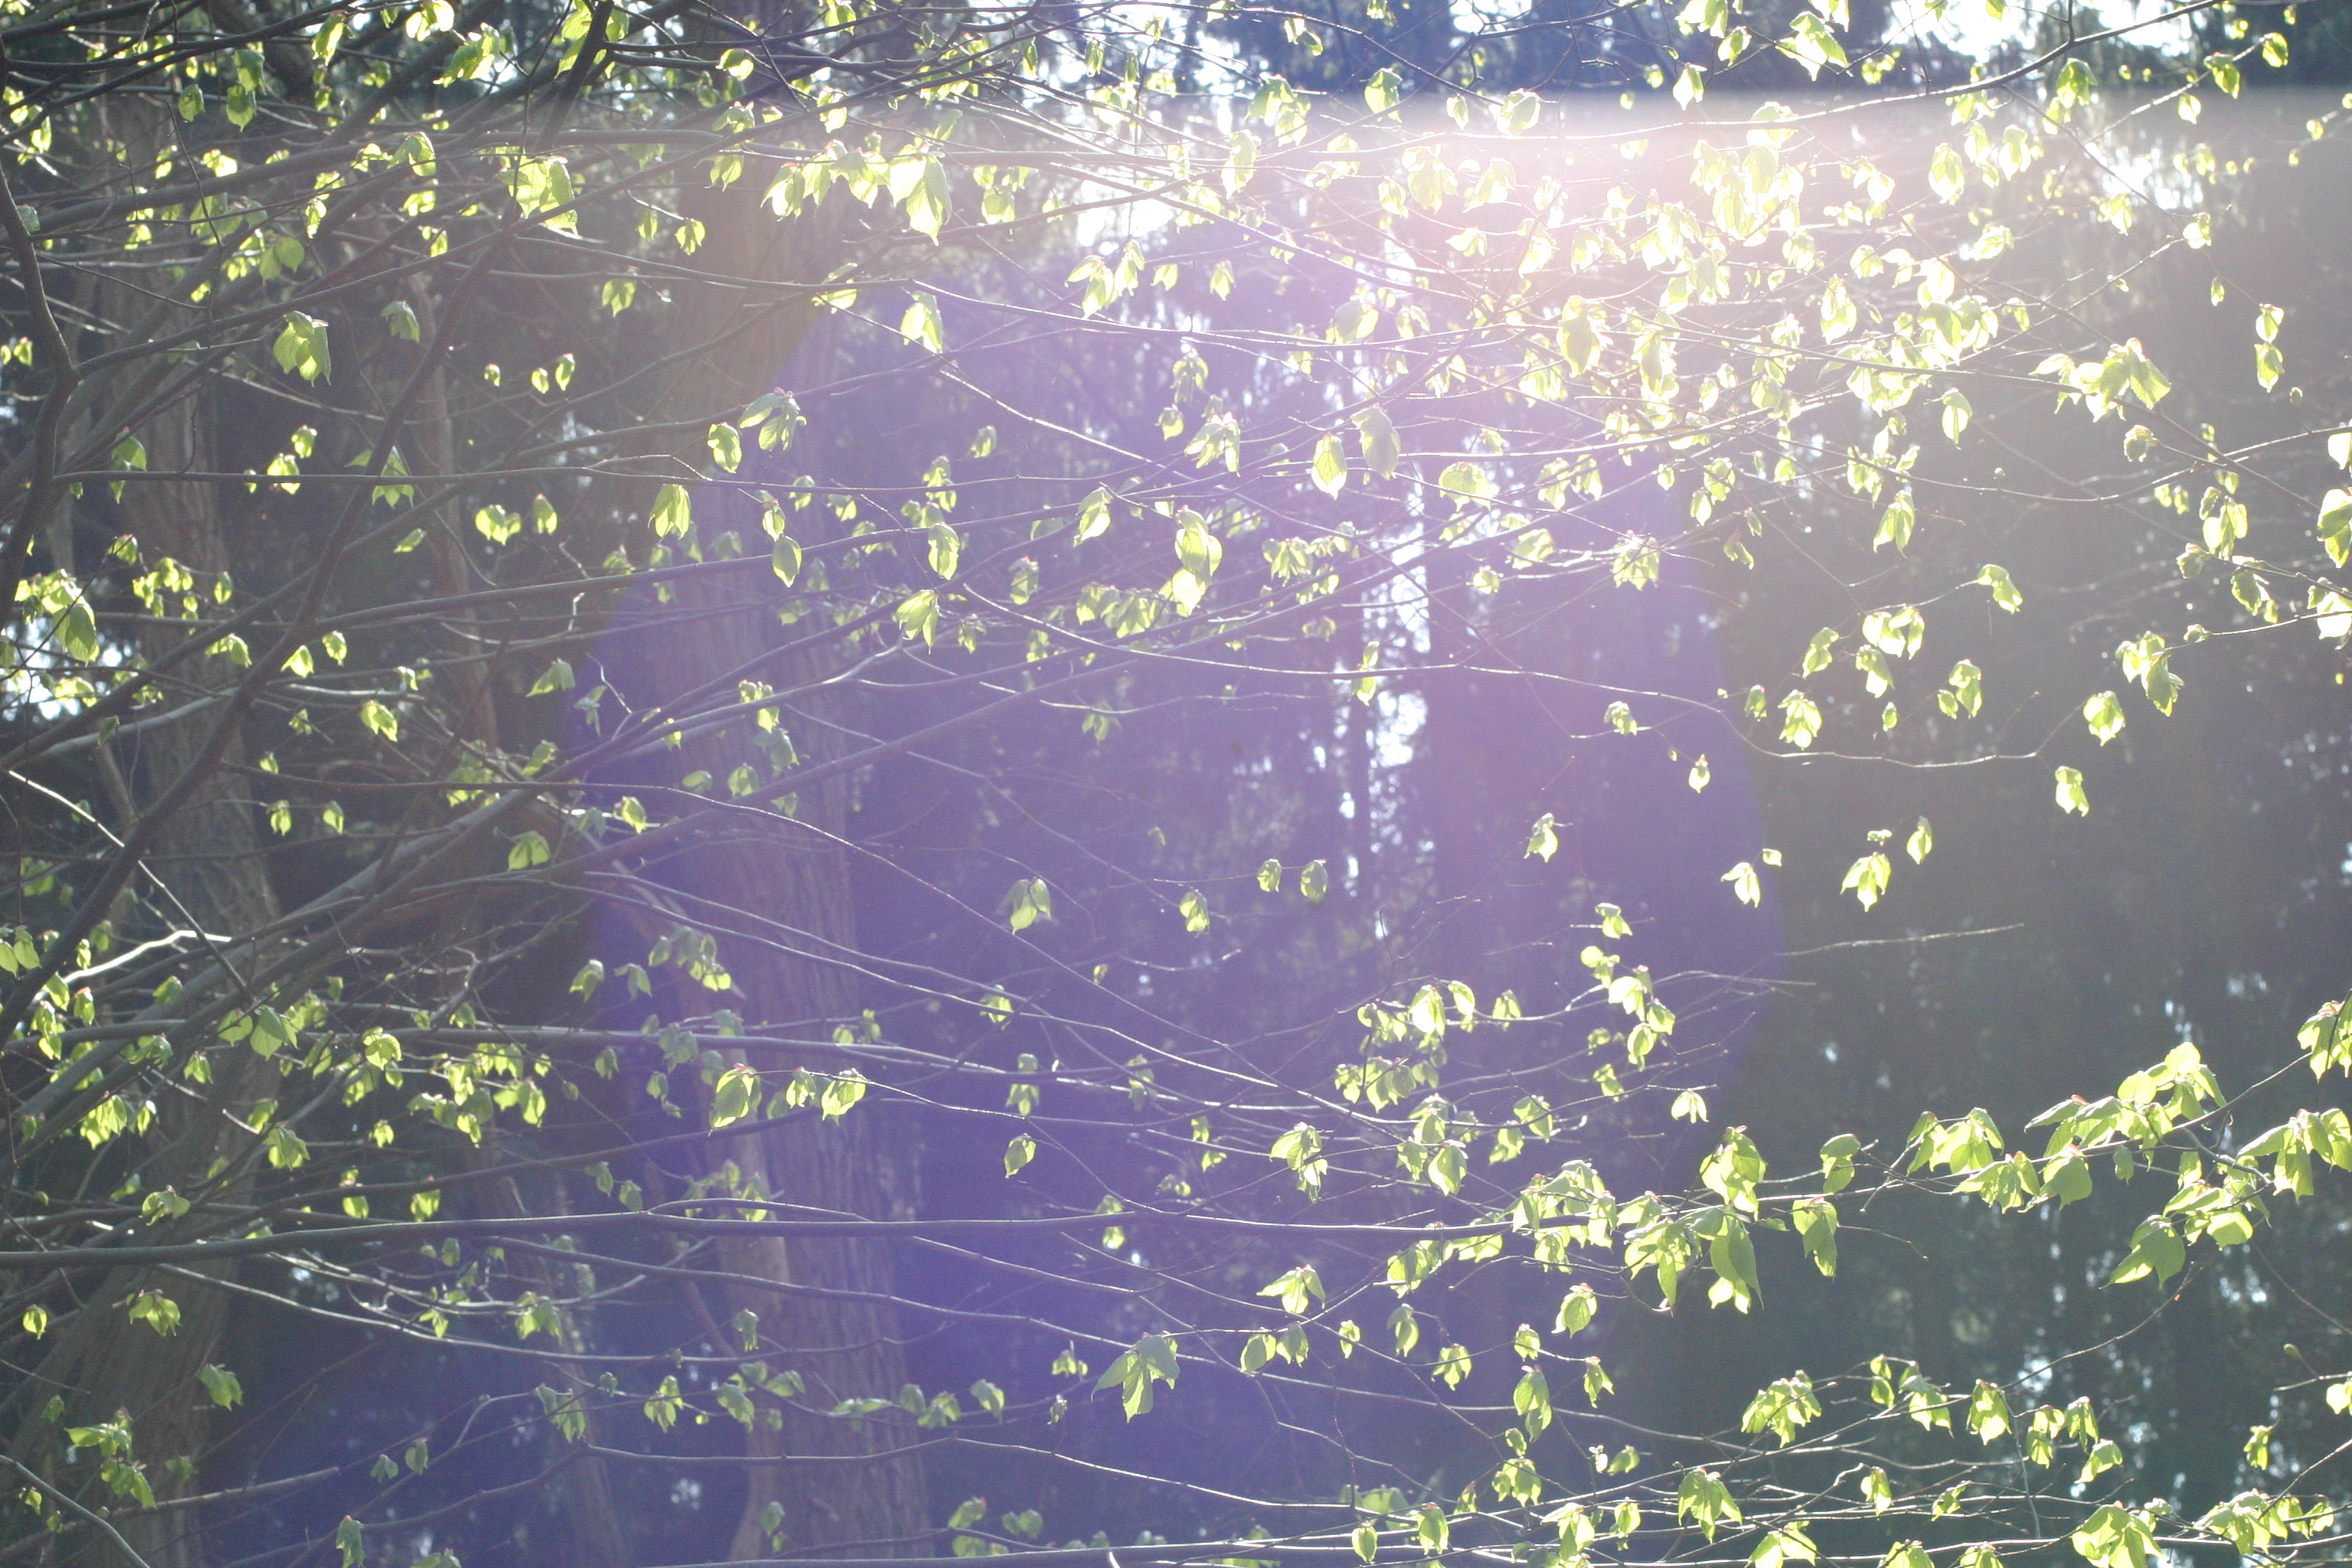
nature, light, vegetation, branch, leaf, sunlight, twig, riparian forest